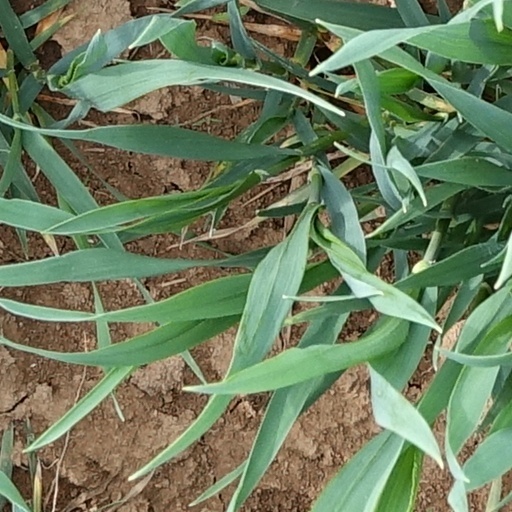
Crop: wheat